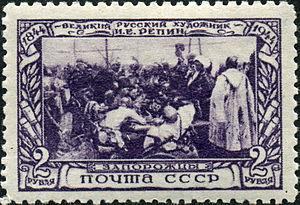
Les Cosaques zaporogues écrivant une lettre au sultan de Turquie est une peinture du peintre russe Ilia Répine.